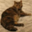
Label: cat